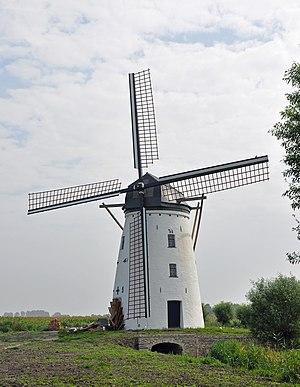
Meetkerke (commune de Zuienkerke, province de Flandre Occidentale, Belgique)